Magic Tour (Bruce Springsteen)

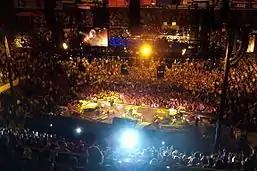
Searchlight-style effects challenge the audience during one of the show's most political numbers, "Livin' in the Future". Nassau Coliseum, March 10, 2008. The Clarence Clemons "throne" can be seen to the right of the organ position.

Reviews of the Magic Tour were generally favorable. The "New Haven Register" found the band "ripping through a spirited set" on opening night and judged Weinberg, Van Zandt, and Clemons as the main stars of the performance besides Springsteen. The paper also profiled fans who had come from nearby states to see the opener. A Jon Pareles review in "The New York Times" of a Madison Square Garden show two weeks later framed the performance thusly: